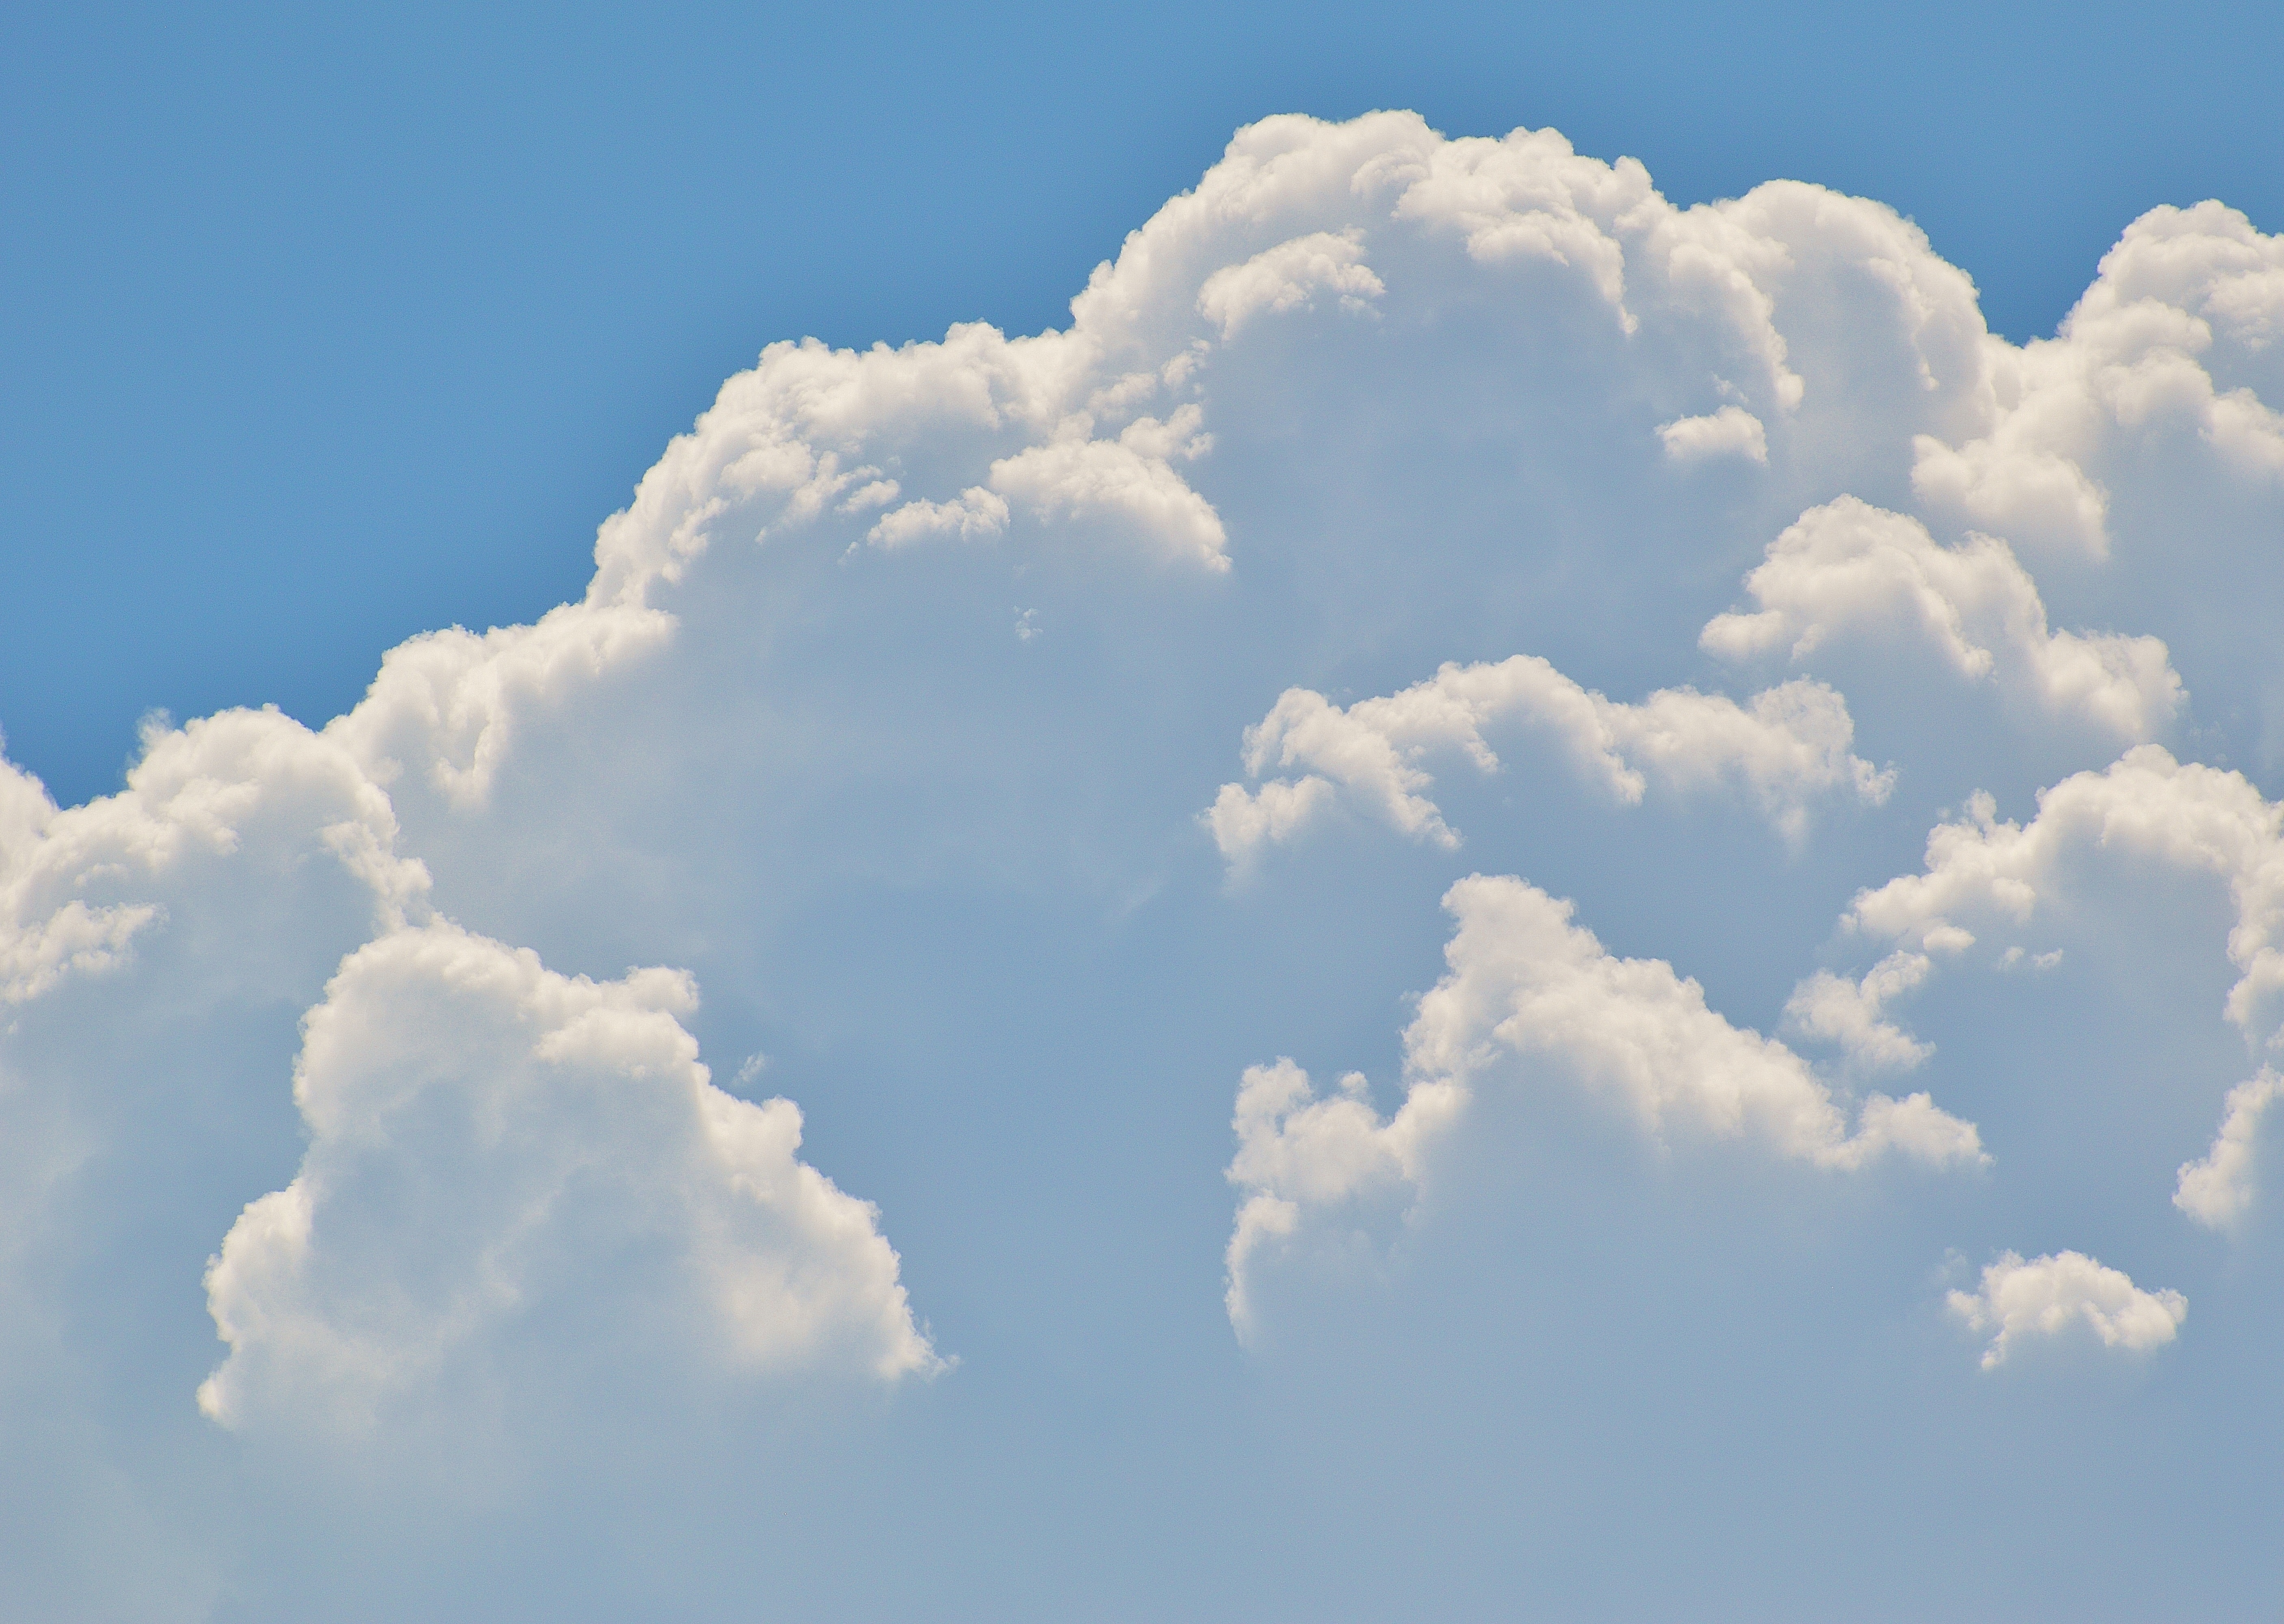
cloud, sky, sun, white, sunlight, atmosphere, daytime, cumulus, blue, clouds, cumulus clouds, meteorological phenomenon, atmosphere of earth